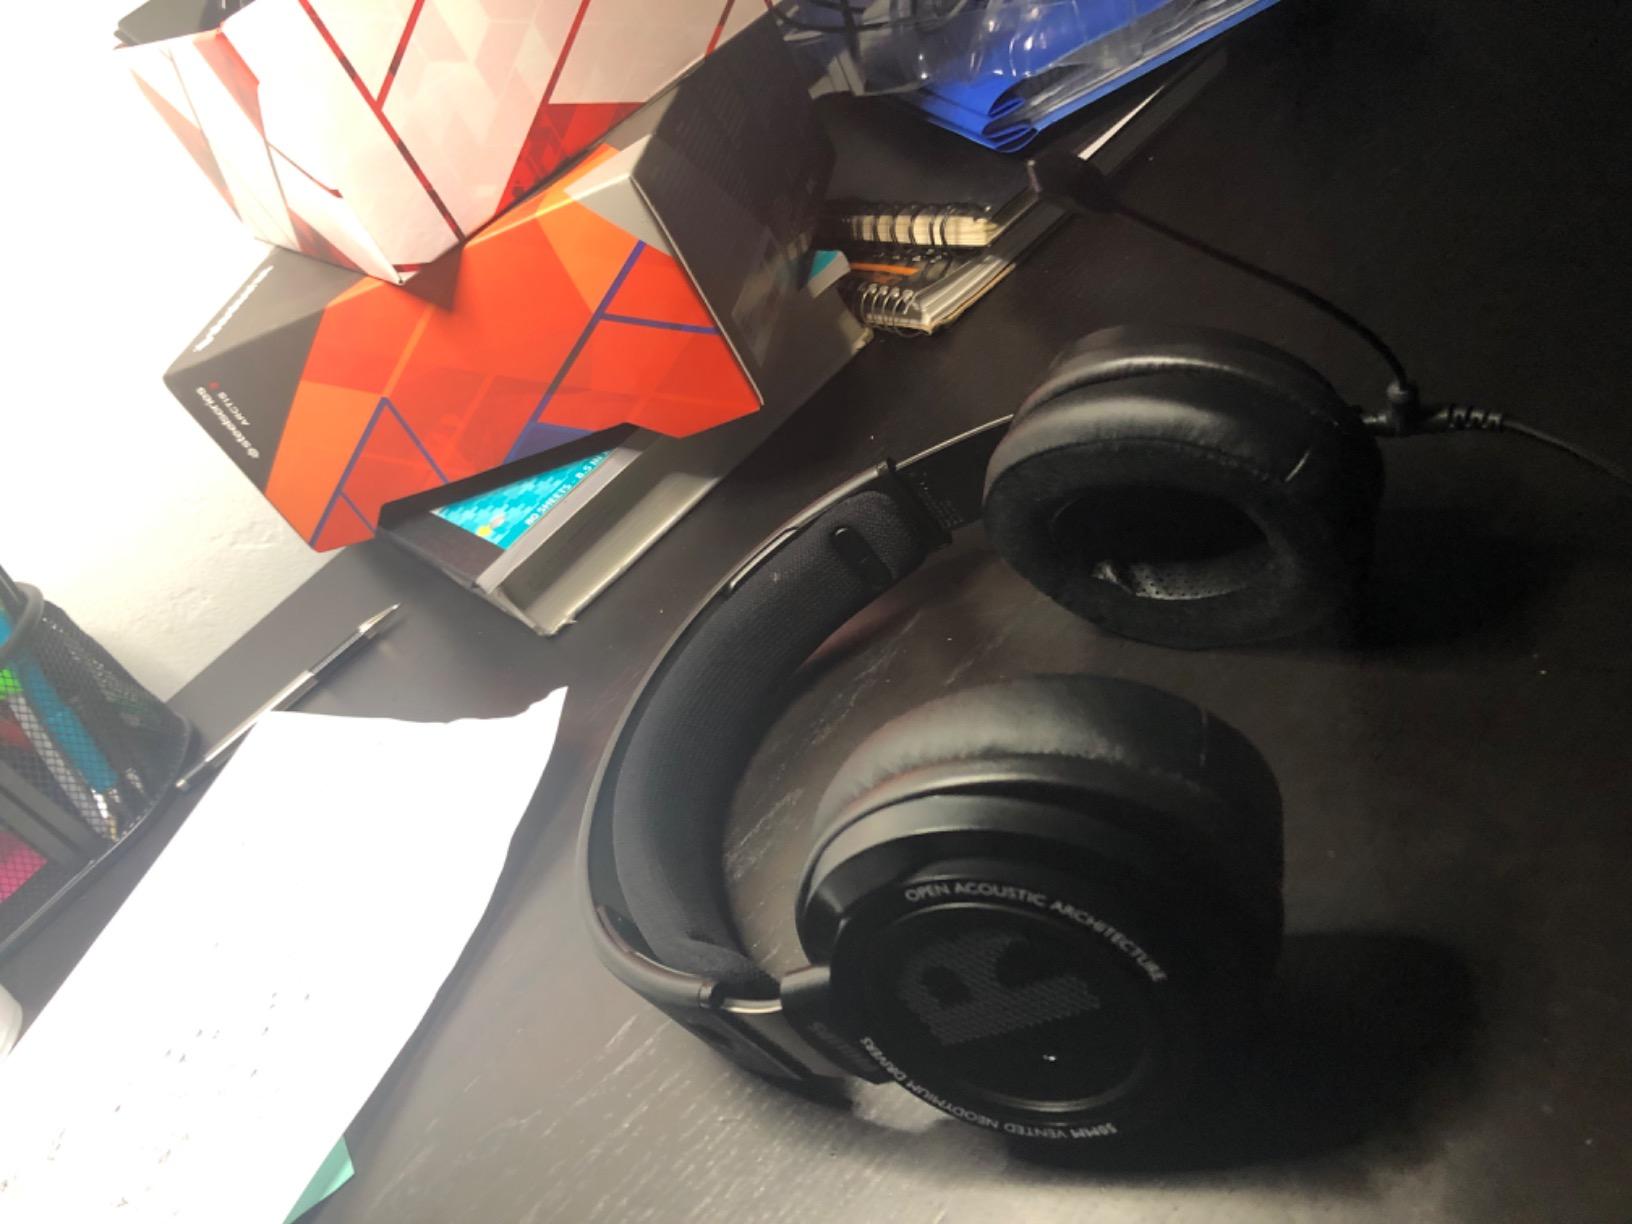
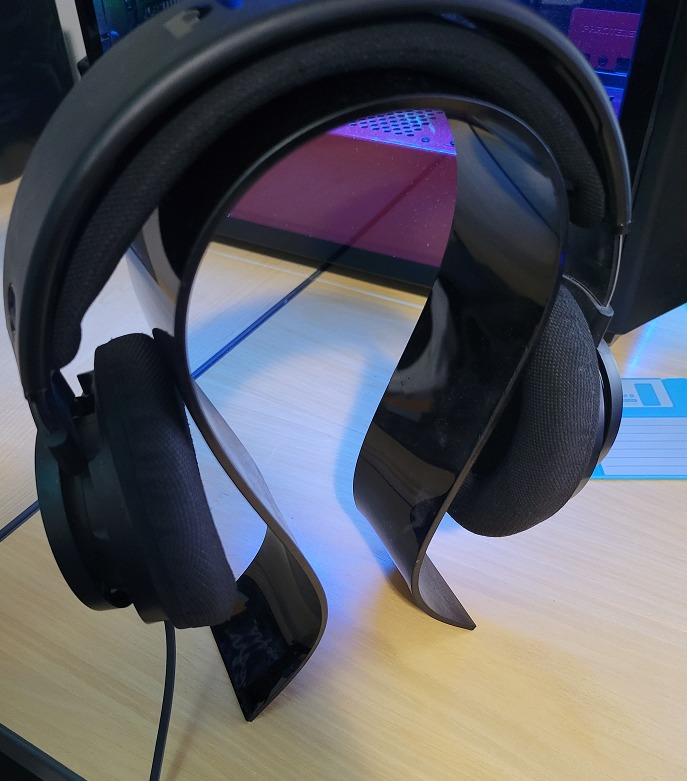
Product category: headphones
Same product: yes